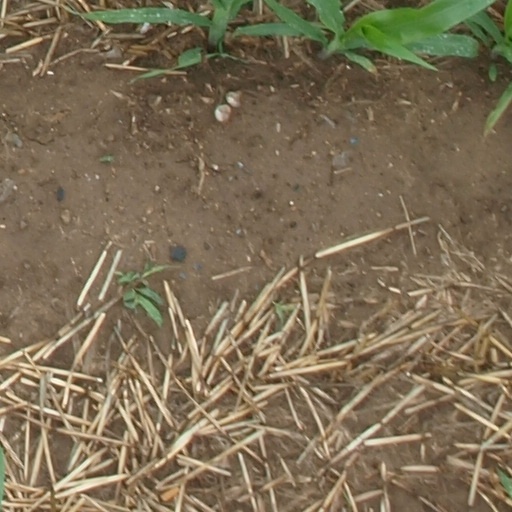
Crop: maize; corn